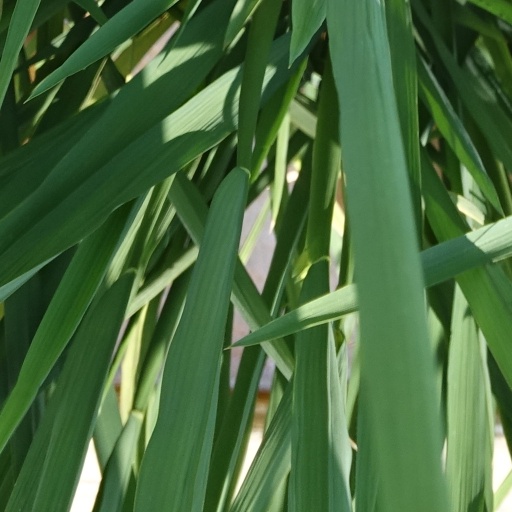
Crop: rice